Alta Allen

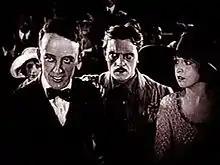
Allen in a scene from "Seven Years Bad Luck" (1921)

In 1920, William Fox, the founder of the Fox Film Corporation, observed Allen as she performed the leading role at a musical revue within the Fairmont Hotel. Subsequently, she signed a contract with his studios, although she would only perform one role in any silent film released by Fox Film: the 1921 comedy "Skirts". She would subsequently sign a contract with Universal Studios, and later appeared in several films released by this corporation, including "The Marriage Chance" (1922), and "A Self-Made Failure" (1924). Her final credited screen appearance occurred in 1926, as Thora Barton in the cast of "The Set-Up".